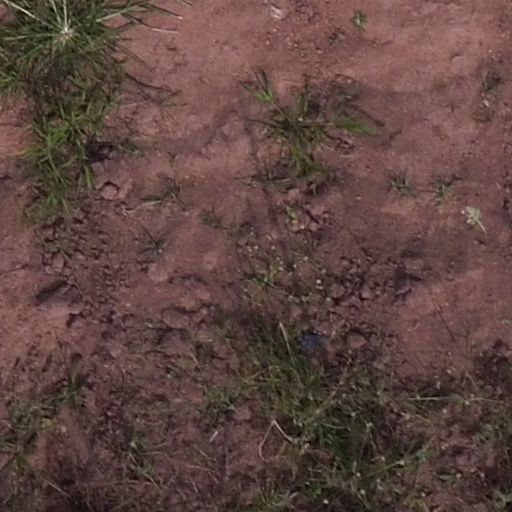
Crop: maize; corn